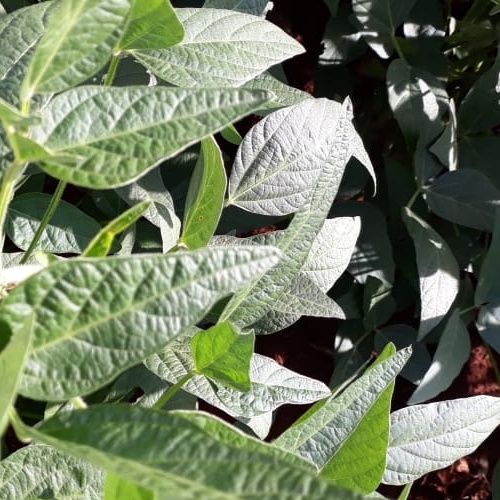
Label: Healthy